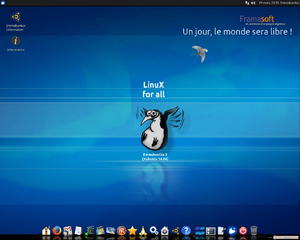
Emmabuntüs 3 14.04 Trusty Tahr